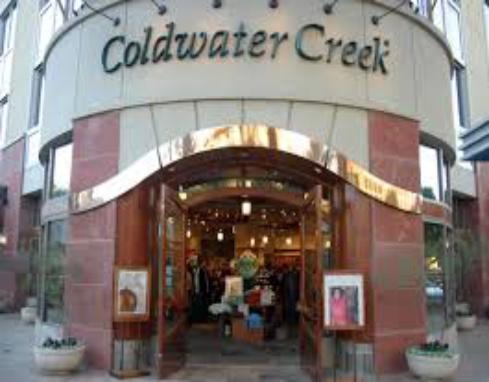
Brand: Coldwater Creek
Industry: Clothes